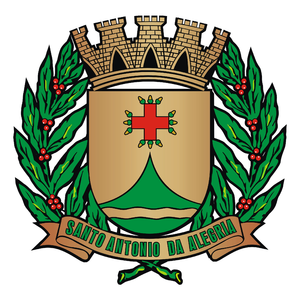
Santo Antônio da Alegria est une municipalité brésilienne de l'État de São Paulo et la Microrégion de Bananal.